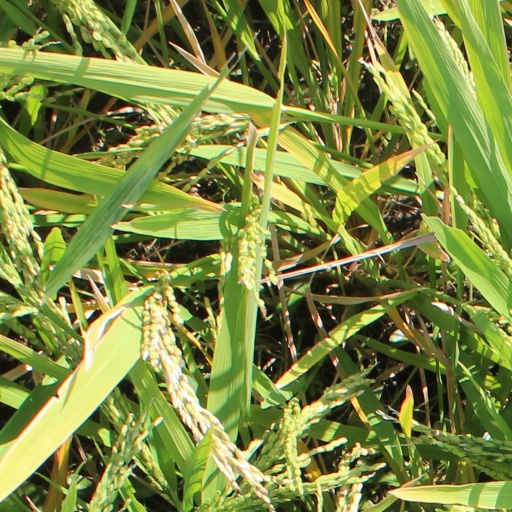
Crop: rice